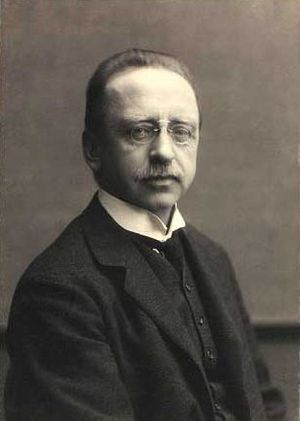
Otto Benzon
Carl Otto Valdemar Benzon var en dansk forfatter, dramatiker og medicinalfabrikant, søn af apoteker Alfred Benzon og hustru f. Østergaard og dermed bror til Alfred Benzon.